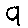
Label: 9